Macaulay family of Lewis

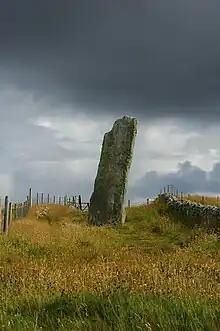
According to tradition, Clach an Trushal was erected by the Morrisons to mark a victorious battle over the Macaulays.

There are traditions on Lewis which tell how the Macaulays were massacred by the Macleods sometime in the 15th and 16th centuries. The Macaulays held farms at Reef, Valtos and Kneep in Uig, which were next to farms held by Tormod Mòr, brother of Ruaidhri chief of Lewis. Tormod Mòr's son, Tormod Oig, was said to have held the farm of Baile na Cille, also in Uig. According to Thomas, the chief of Lewis allowed all the rent collected from Uig go to the upkeep of Tormod Mòr and his family (known on Lewis as "Clann Thormoid"). When a dispute over cattle arose Tormod Mòr was injured and in revenge his sons led the Macleod clansmen to murder almost every Macaulay they could get their hands on. Tradition has it that the only survivors of the Macaulays were the chief's youngest son Iain Ruadh and his illegitimate half-brother. According to Matheson, this tradition may be a muddled account of the Earl of Huntly's expedition to Lewis in 1506. In that year Huntly invaded the island to suppress the rebellion of the Lord of the Isles claimant Donald Dubh who had been under the protection of Torquil Macleod of Lewis. During the conflict "Clann Thormoid" and the Morrisons of Ness seem to have sided with the invaders against the Lewismen (which both clans did again when the Mackenzies invaded and conquered Lewis about 100 years later; see "Conquest of Lewis" section below).